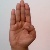
The image shows a hand gesture representing the letter 'B' in Indian Sign Language.